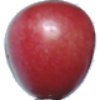
Label: Cherry 2